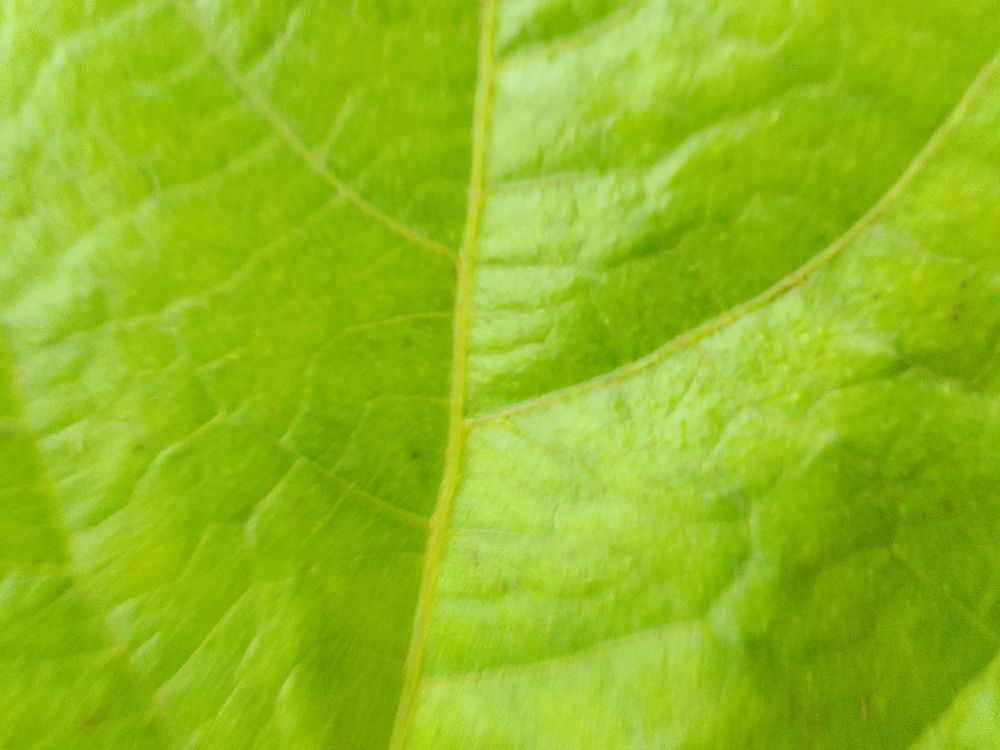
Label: healthy